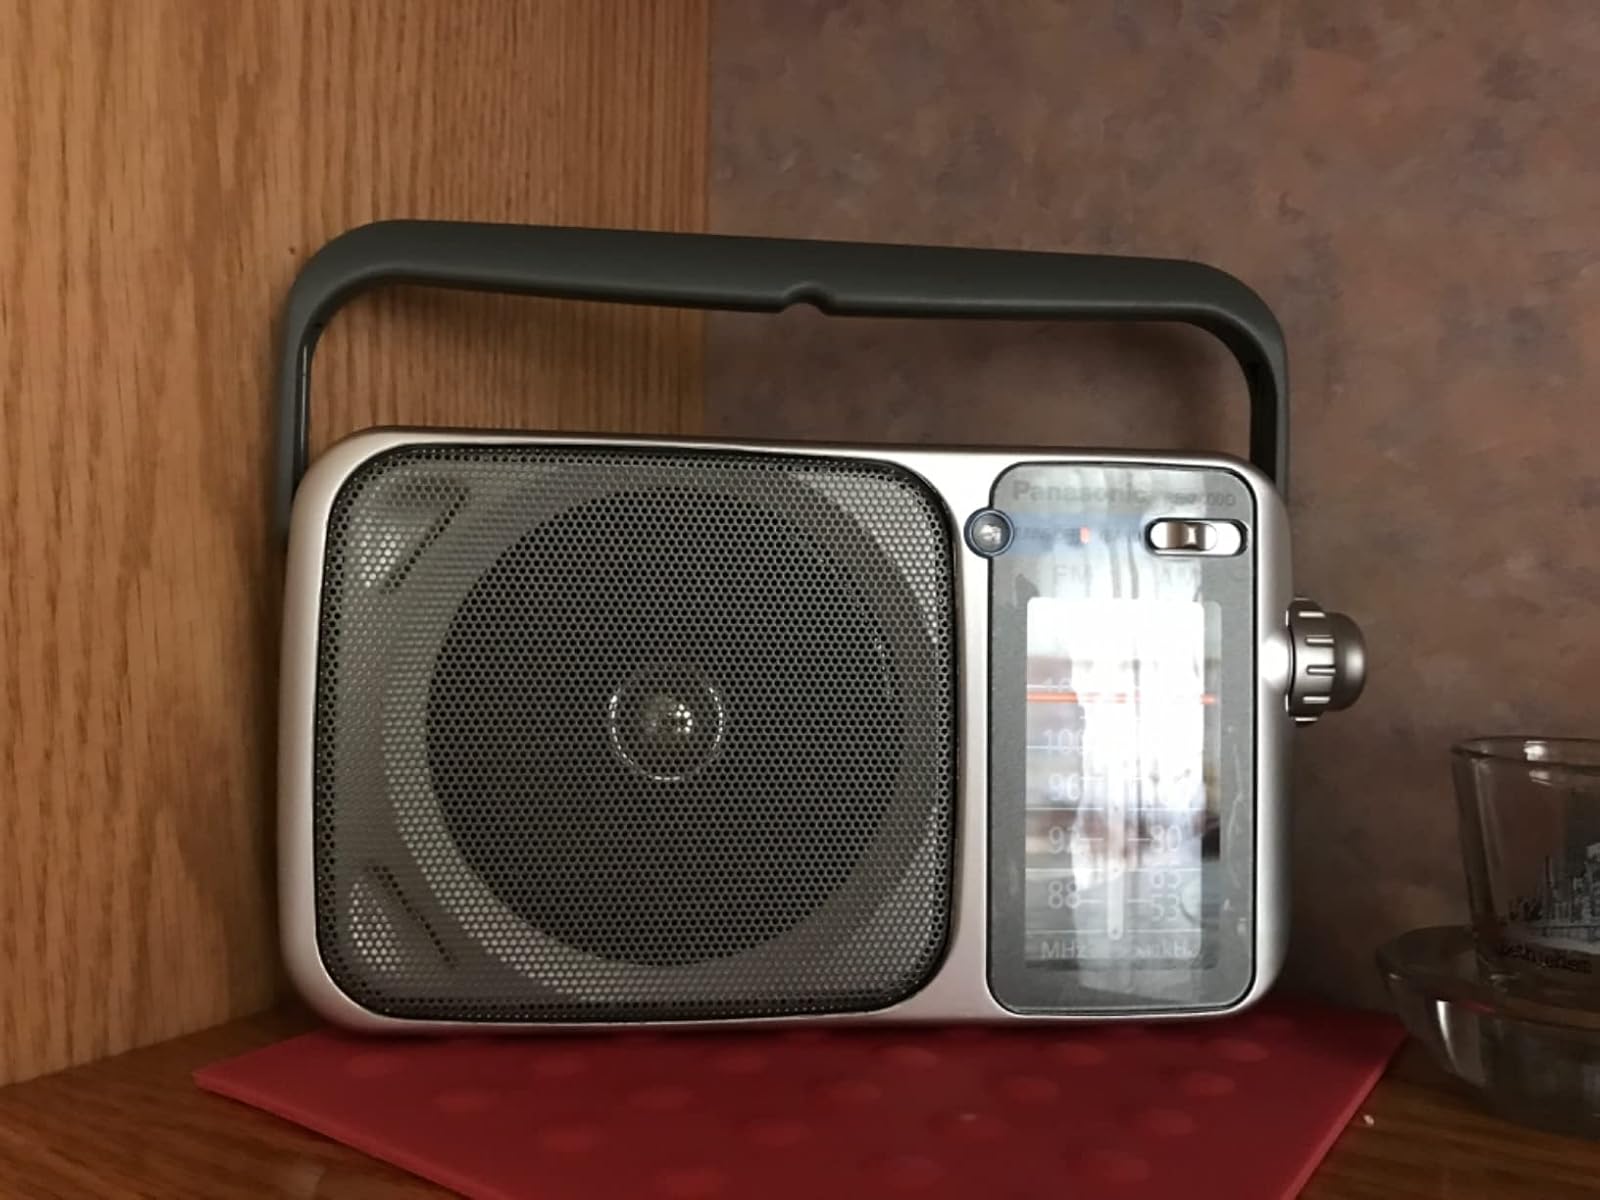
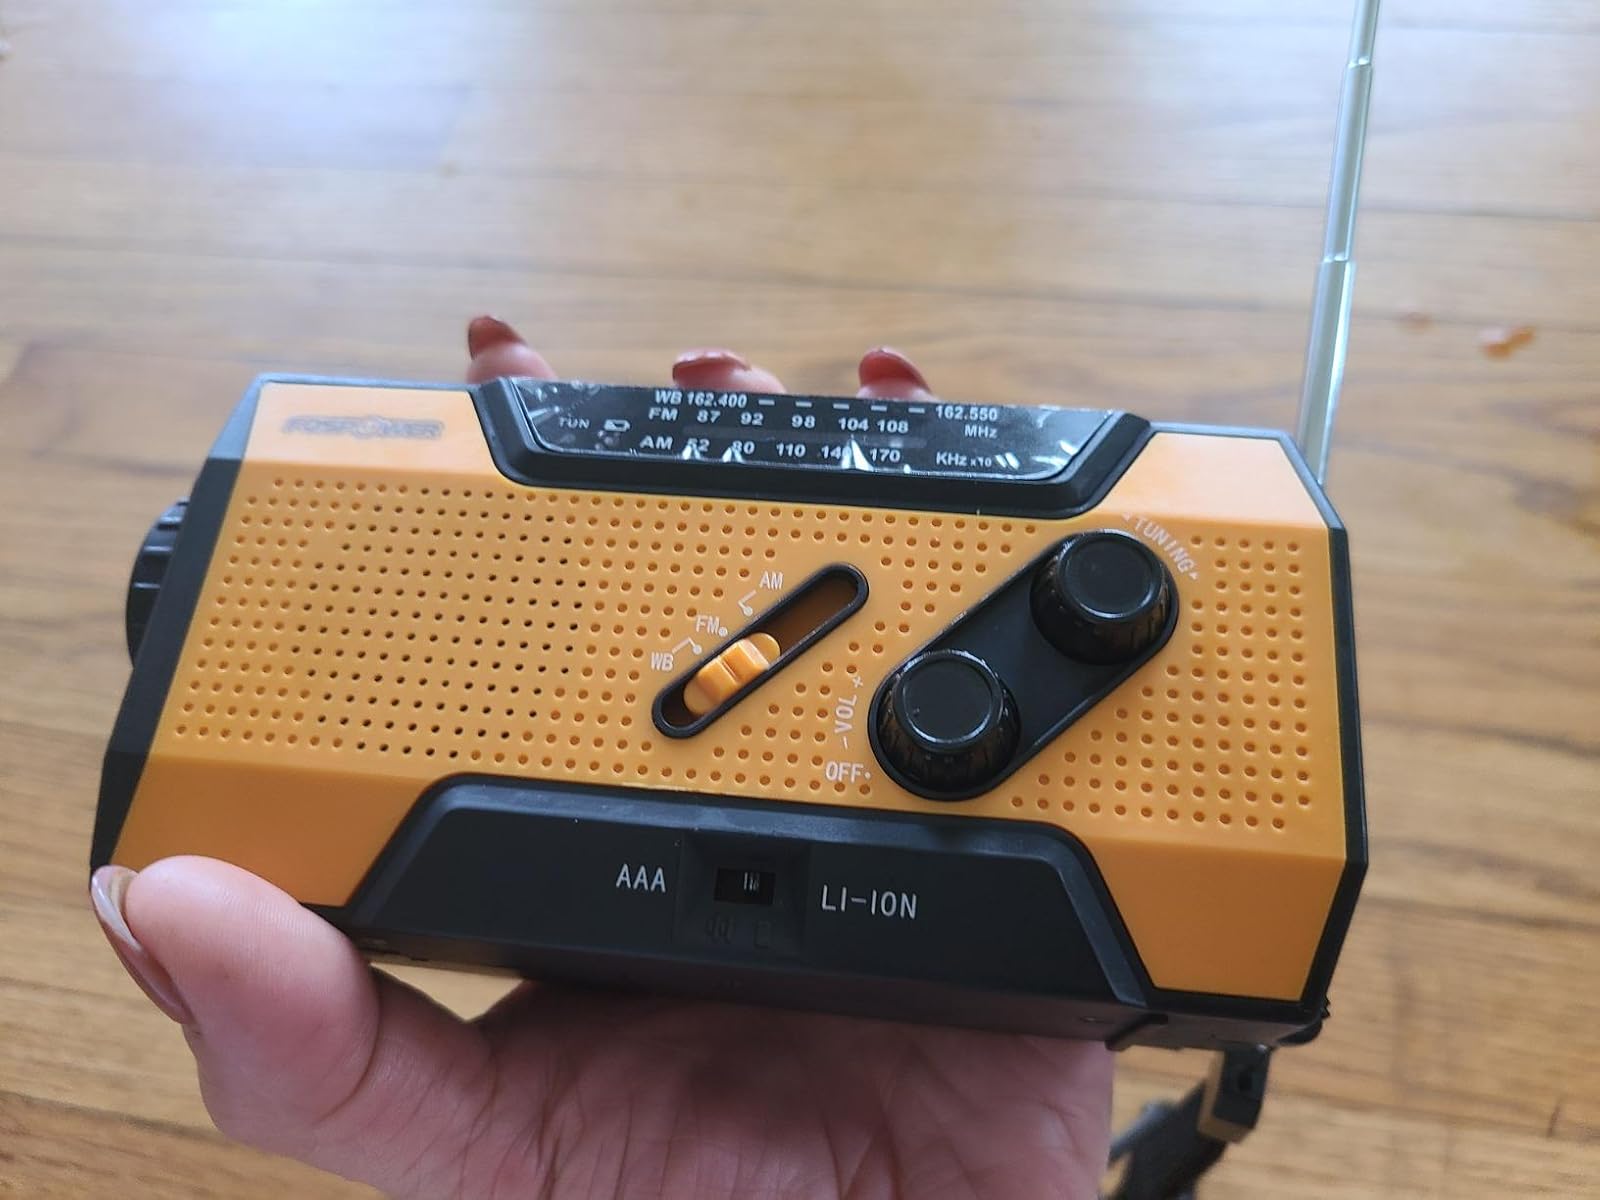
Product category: radio
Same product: no